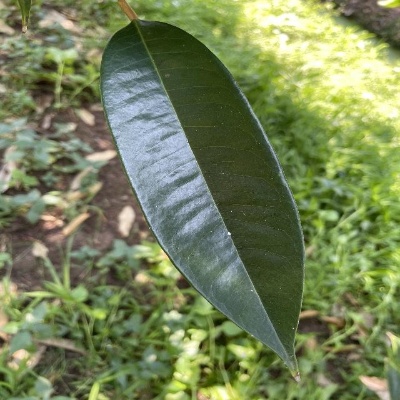
Label: Leaf_Healthy